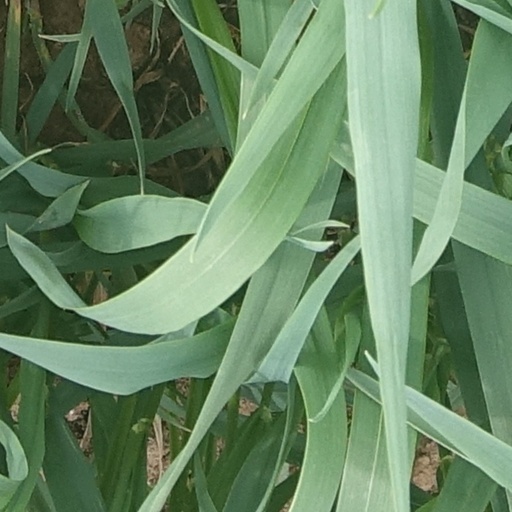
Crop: wheat